Bradford Interchange

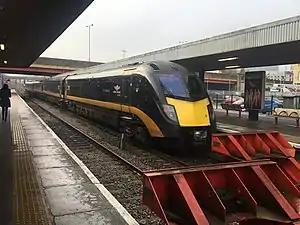
A Grand Central Class 180 to London King's Cross at the station

Bradford Interchange is a transport interchange in Bradford, West Yorkshire, England, which consists of a railway station and bus station adjacent. The Interchange, which was designed in 1962, was hailed as a showpiece of European design and was opened on 14 January 1973. It is served by the majority of bus services in the city centre, while the railway station, which is one of two in the city centre (along with ), is served by Northern and is also the terminus for Grand Central services from London King's Cross.